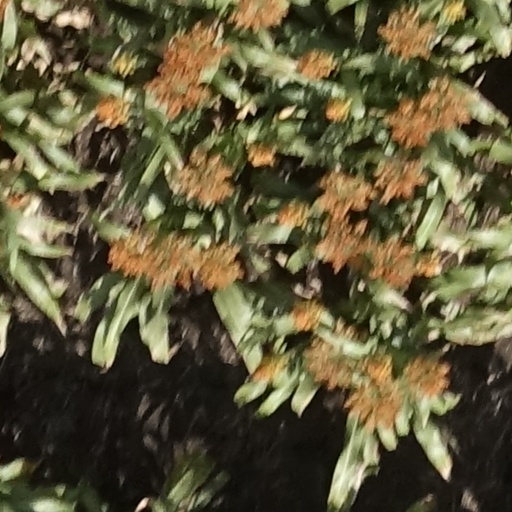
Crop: sorghum